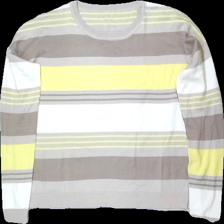
View: front
Type: Sweater
Category: Ladies
Brand: Not in the list
Brand text on label: broadway
Colors: White, Yellow, Beige, Brown
Material: 67% akryl 33% bomull
Pattern: Striped
Cut: C-collar
Season: All
Price range: 50-100
Recommended usage: Reuse
Description: randig sweater med ribbad krage, ändslut och ärmslut
Comment: storlek saknas